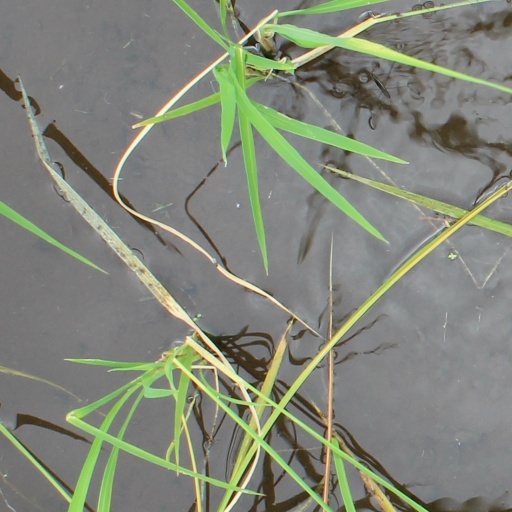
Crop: rice